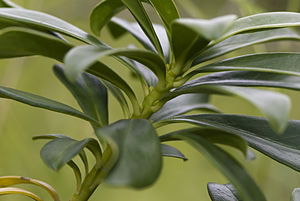
Laurbærdafne / Galleri
Skud.
Laurbærdafne, også skrevet Laurbær-Dafne, er en stedsegrøn, lav busk med blanke græsgrønne blade og gulgrønne blomster. Planten trives fint i skygge og kan bruges til underplantning af skovagtige haveanlæg.